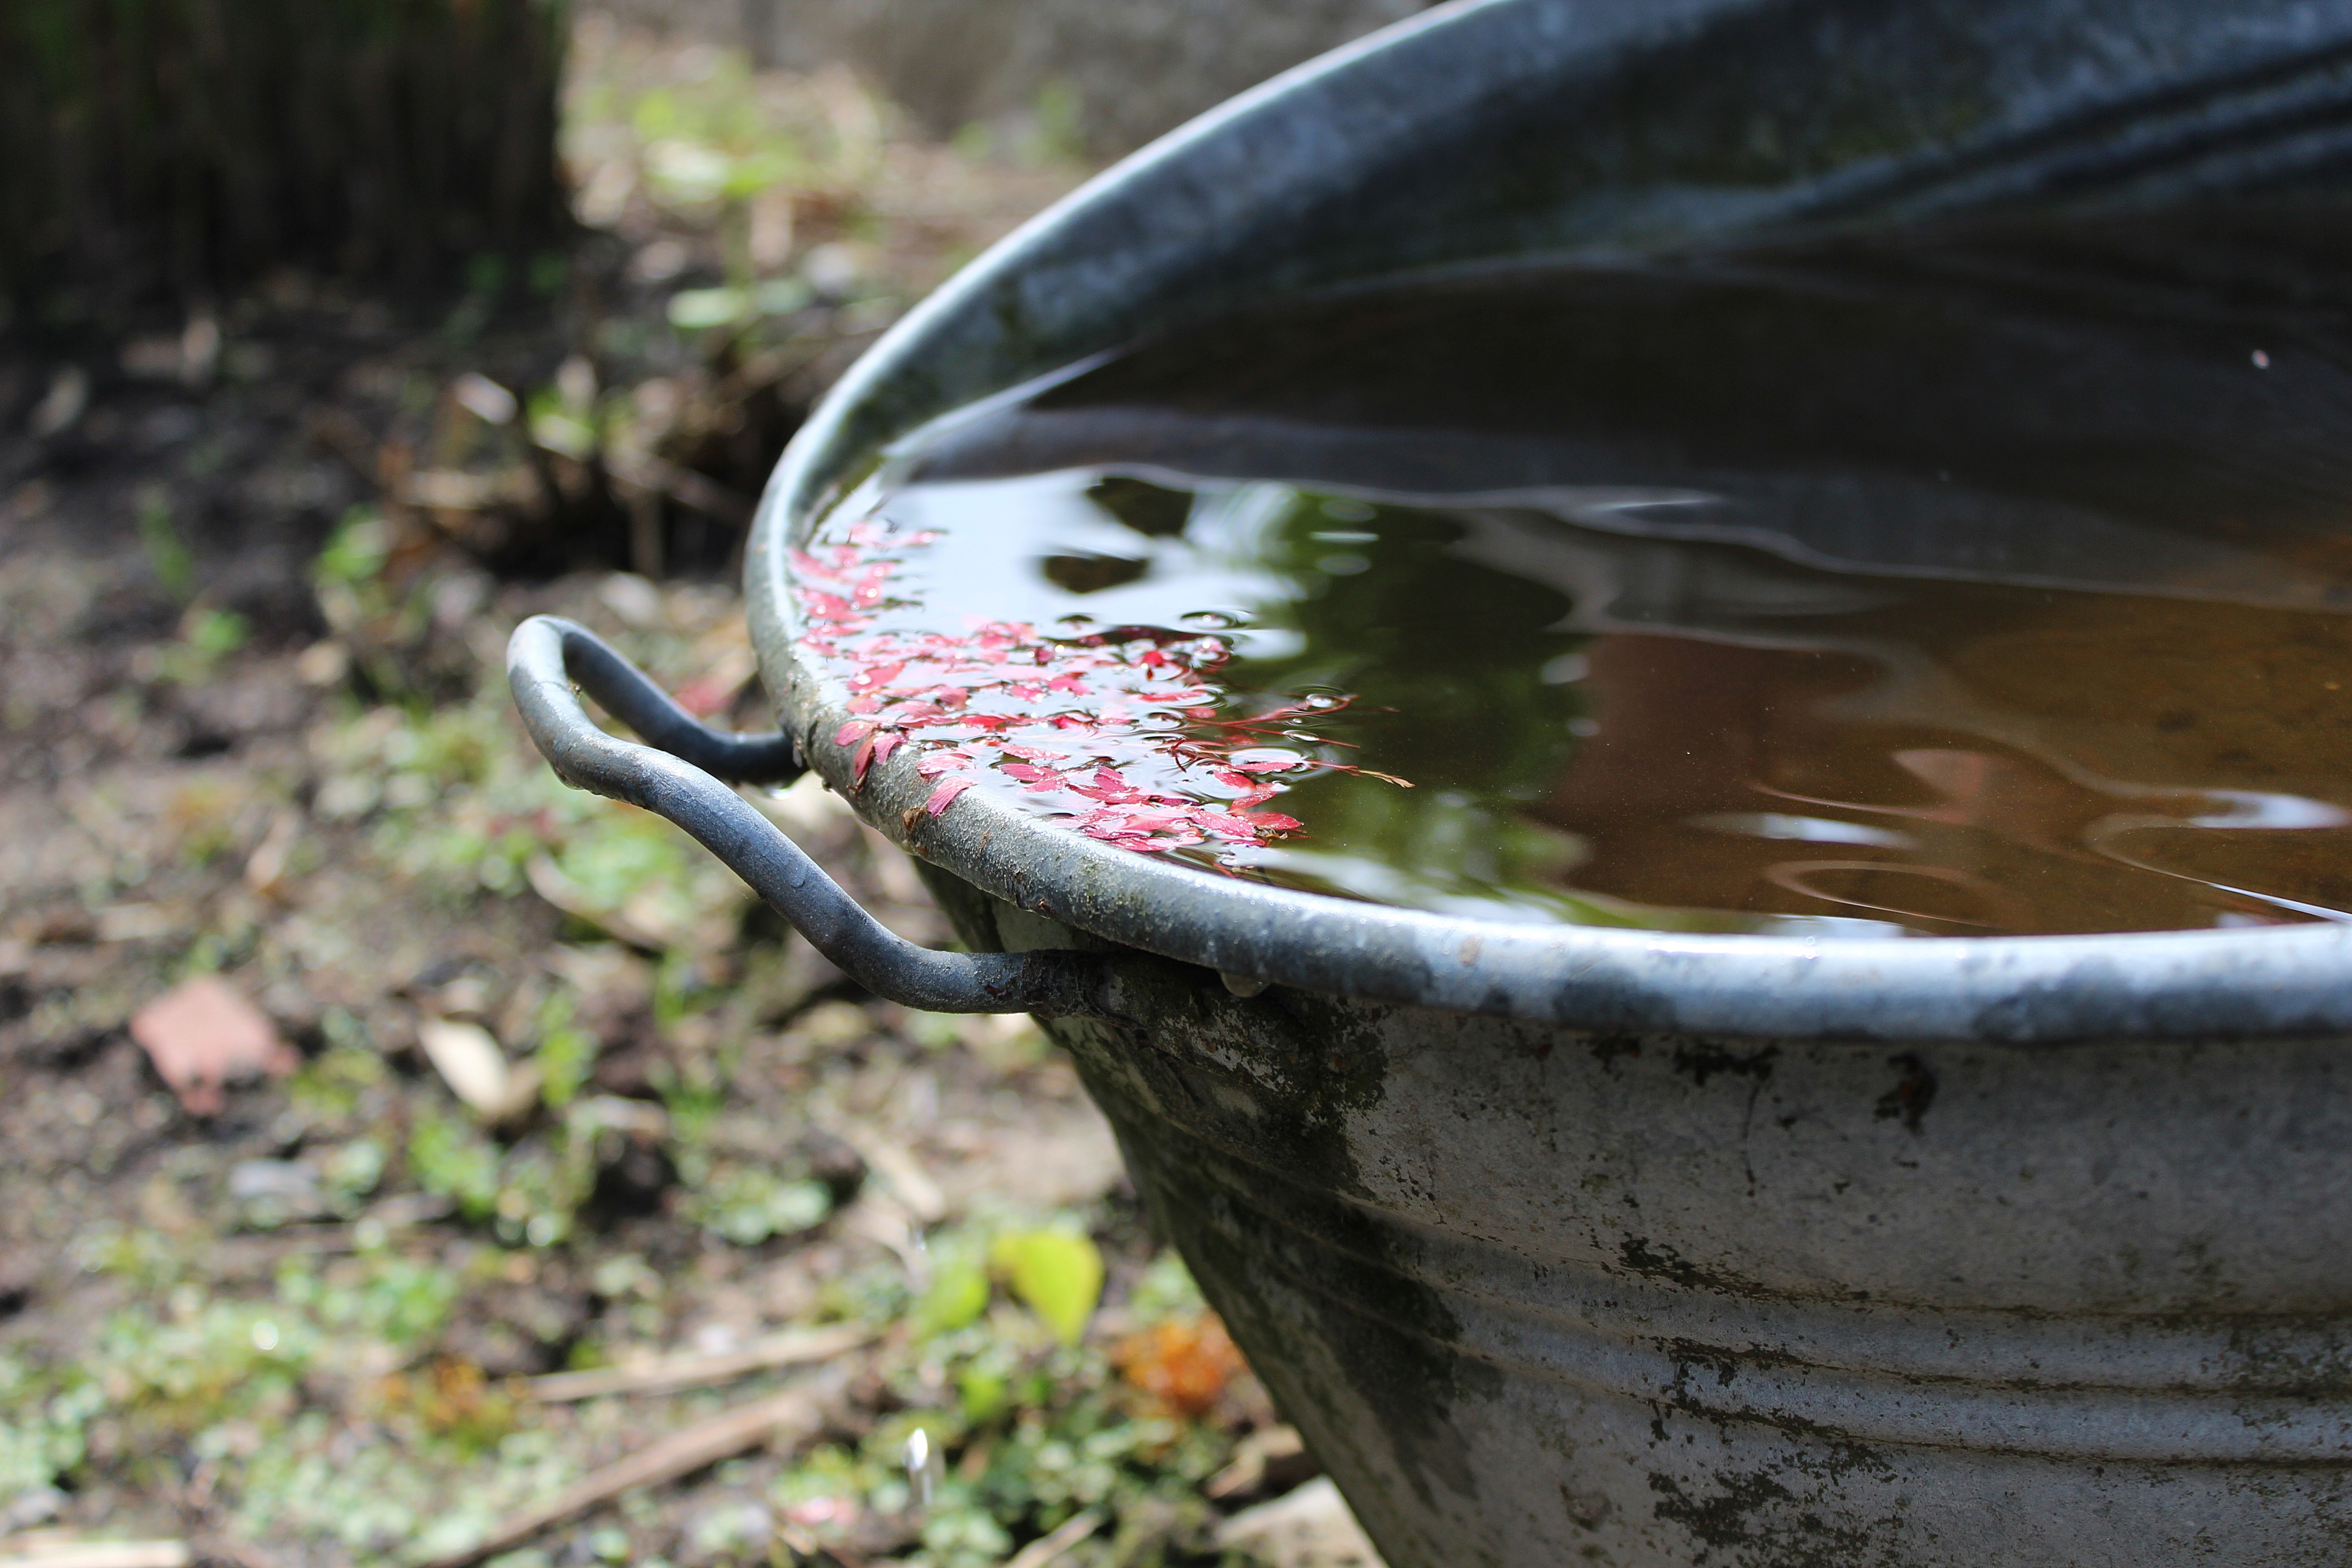
water, nature, grass, plant, leaf, flower, green, soil, garden, rainwater